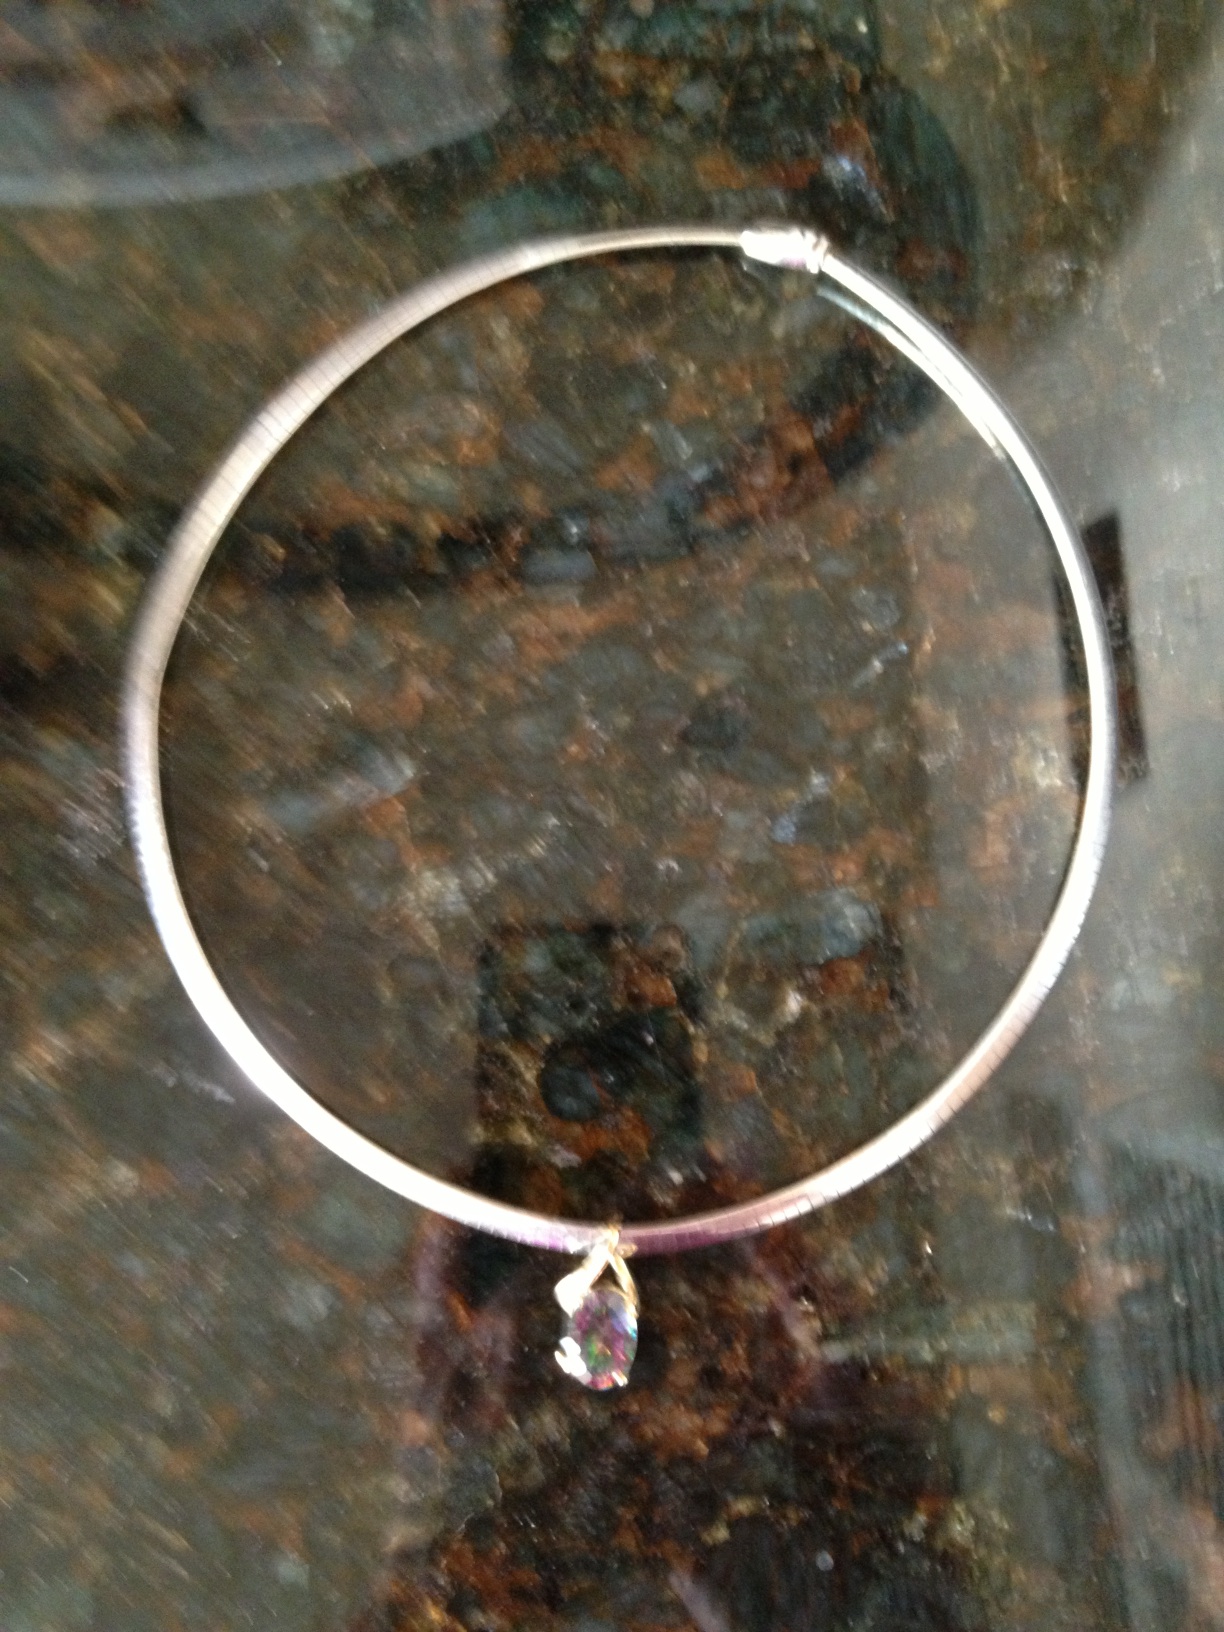Question: Good morning. Is this necklace gold or silver? Thank you for your thought.
Answer: silver